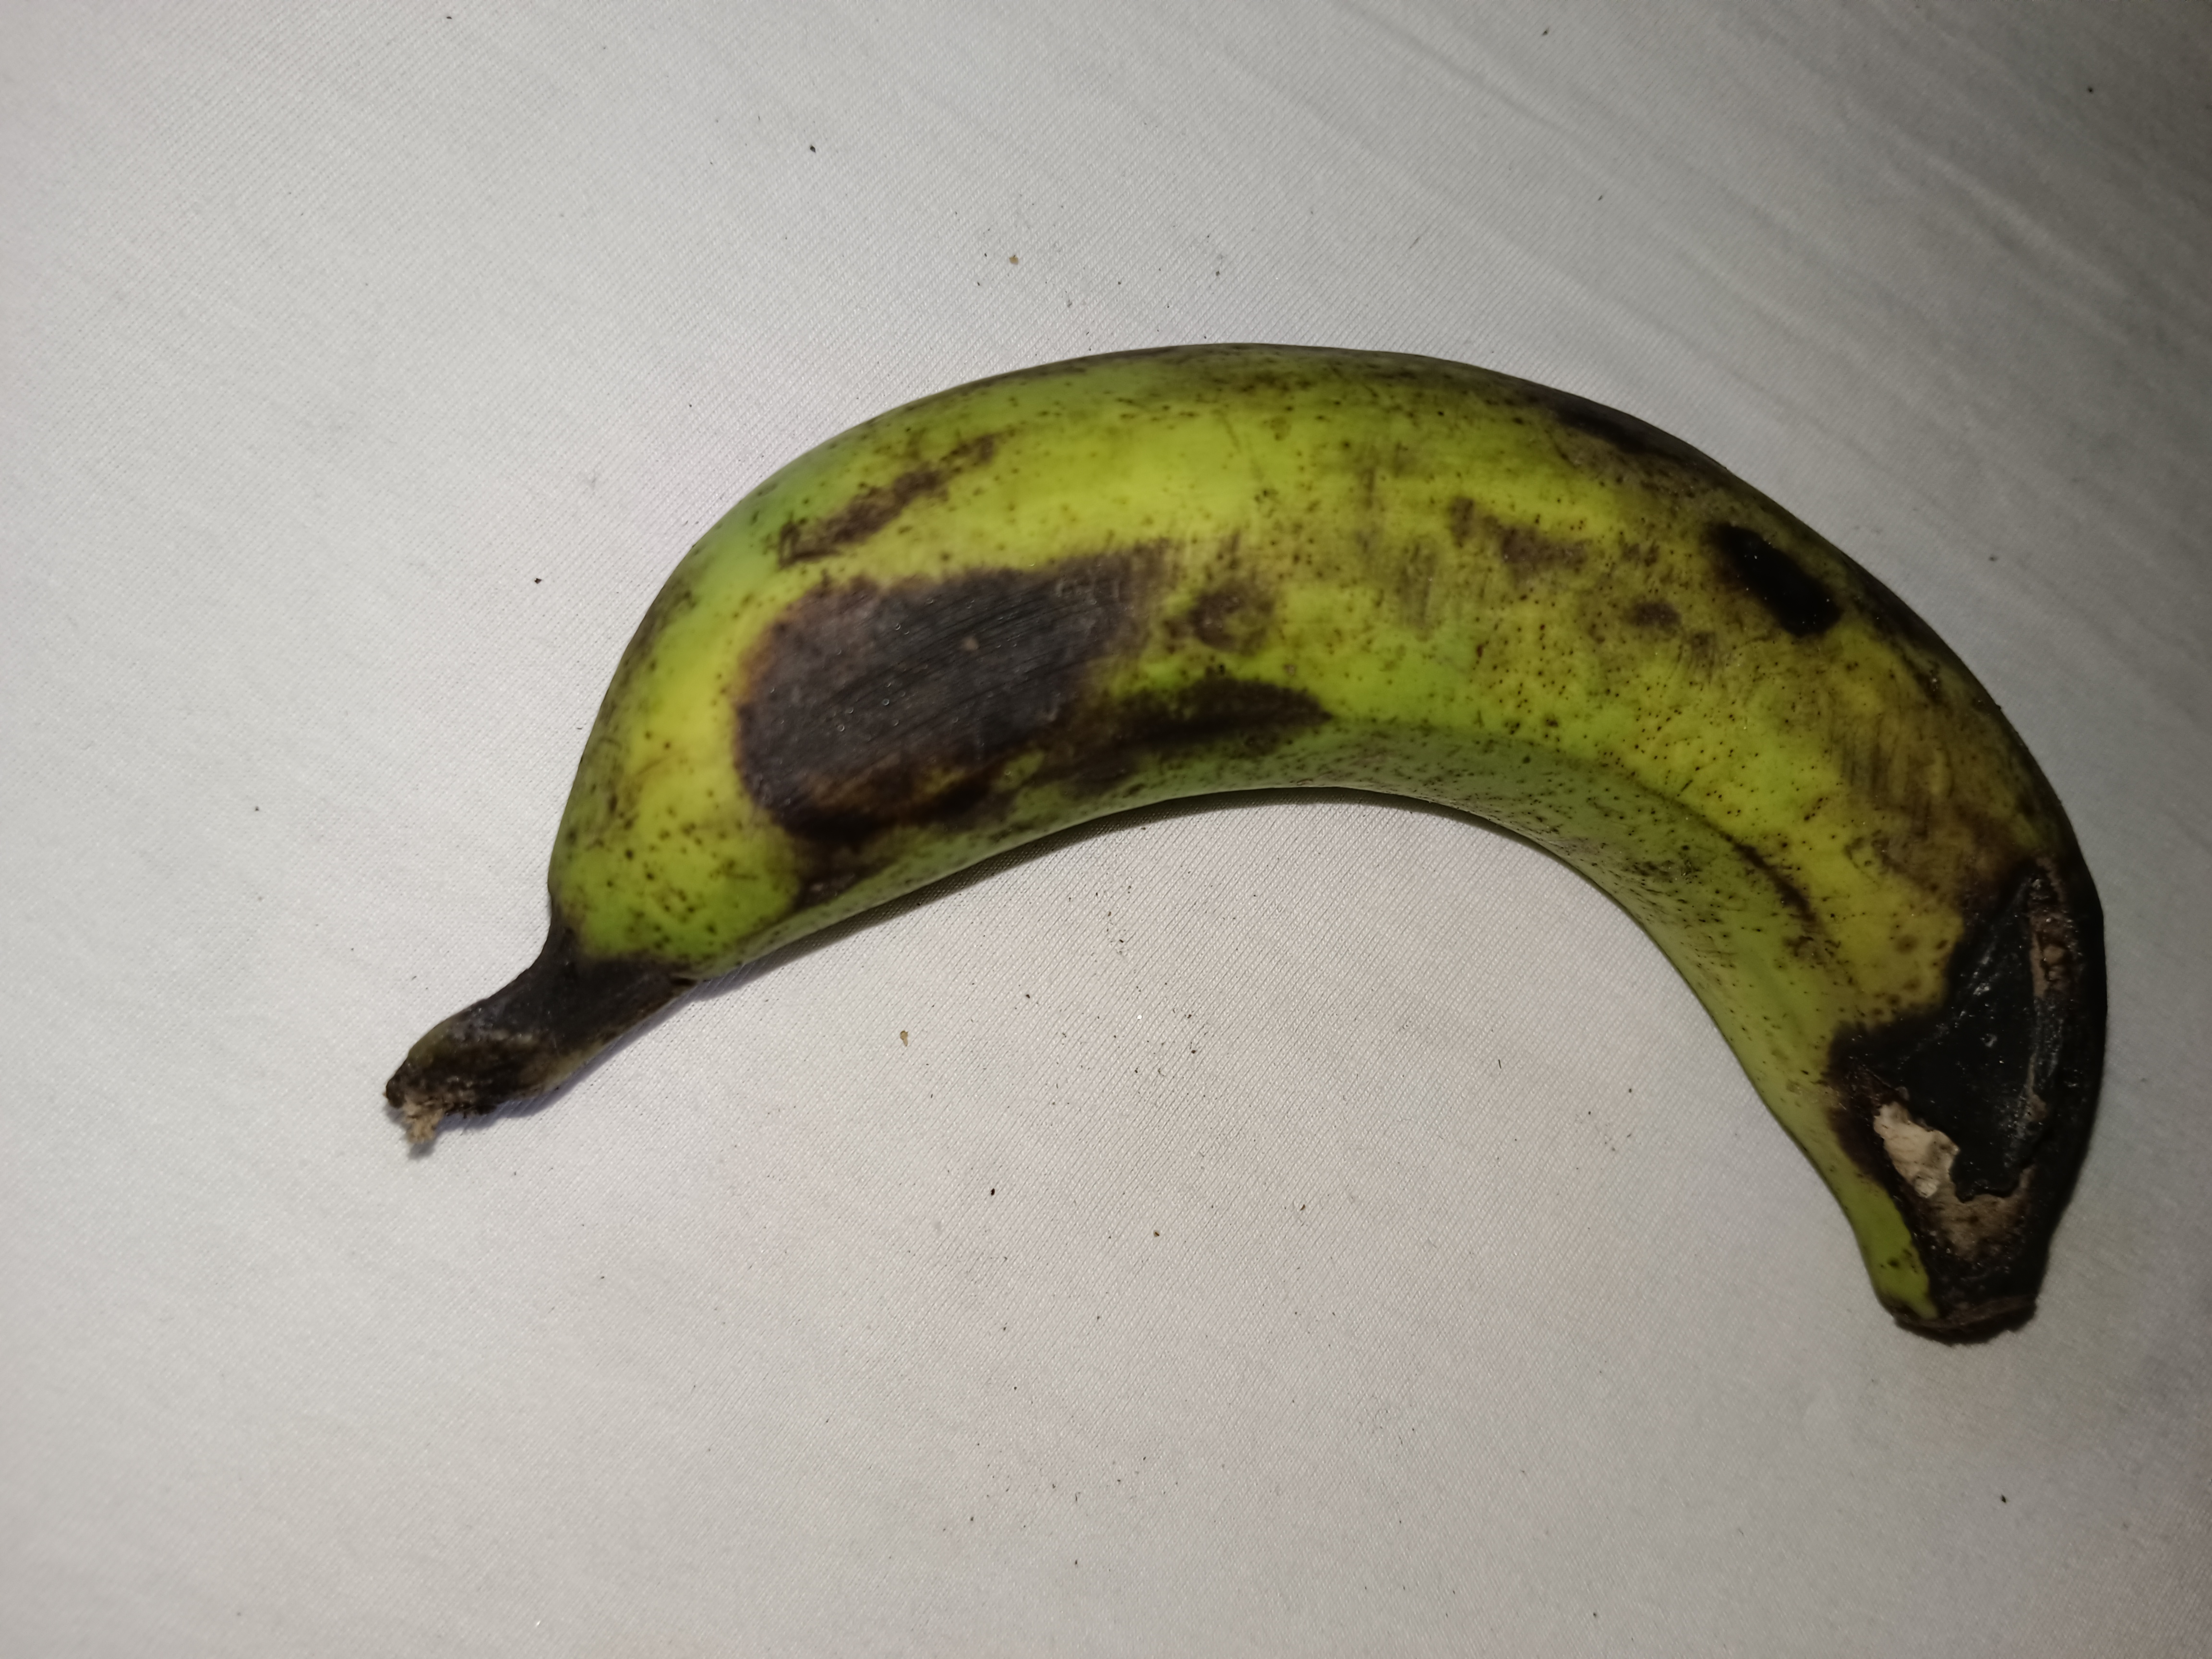
Banana variety: Shagor